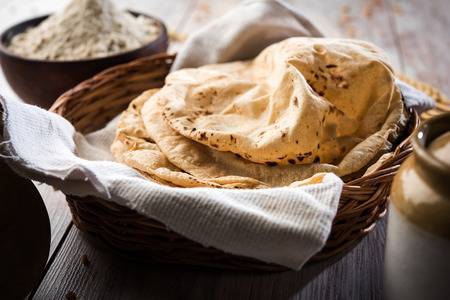
Dish: chapati